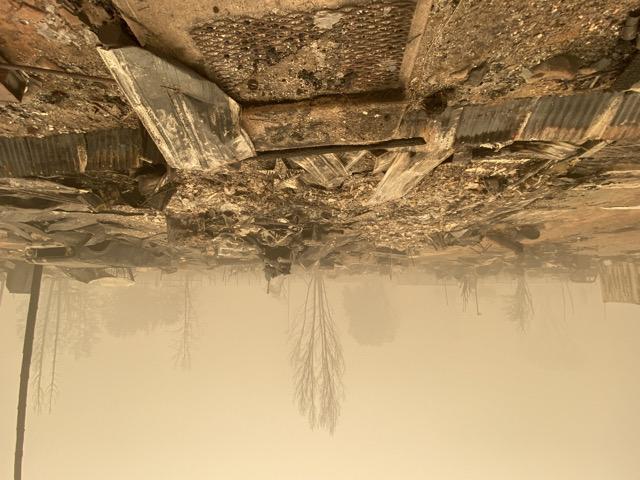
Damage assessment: destroyed